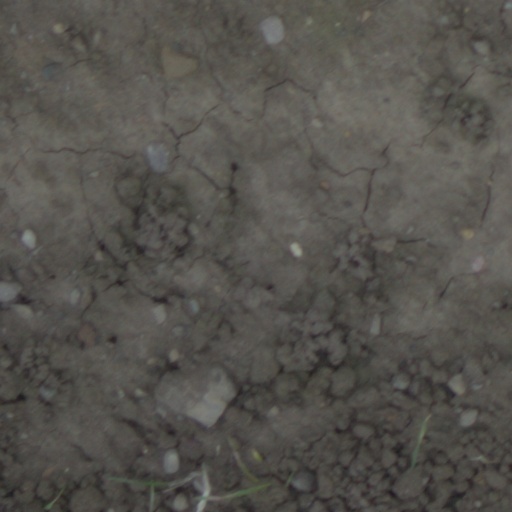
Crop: wheat